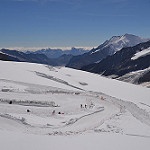
Label: glacier